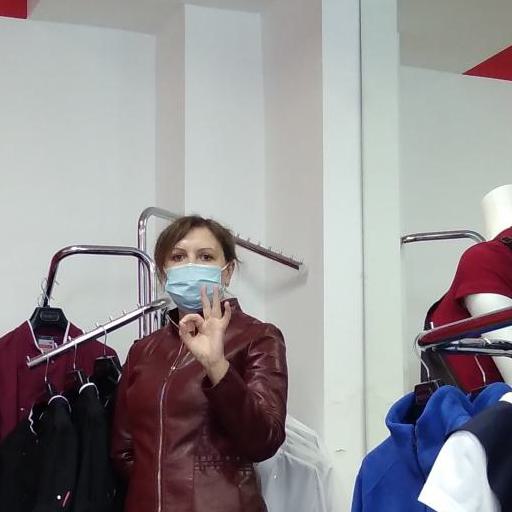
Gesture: ok